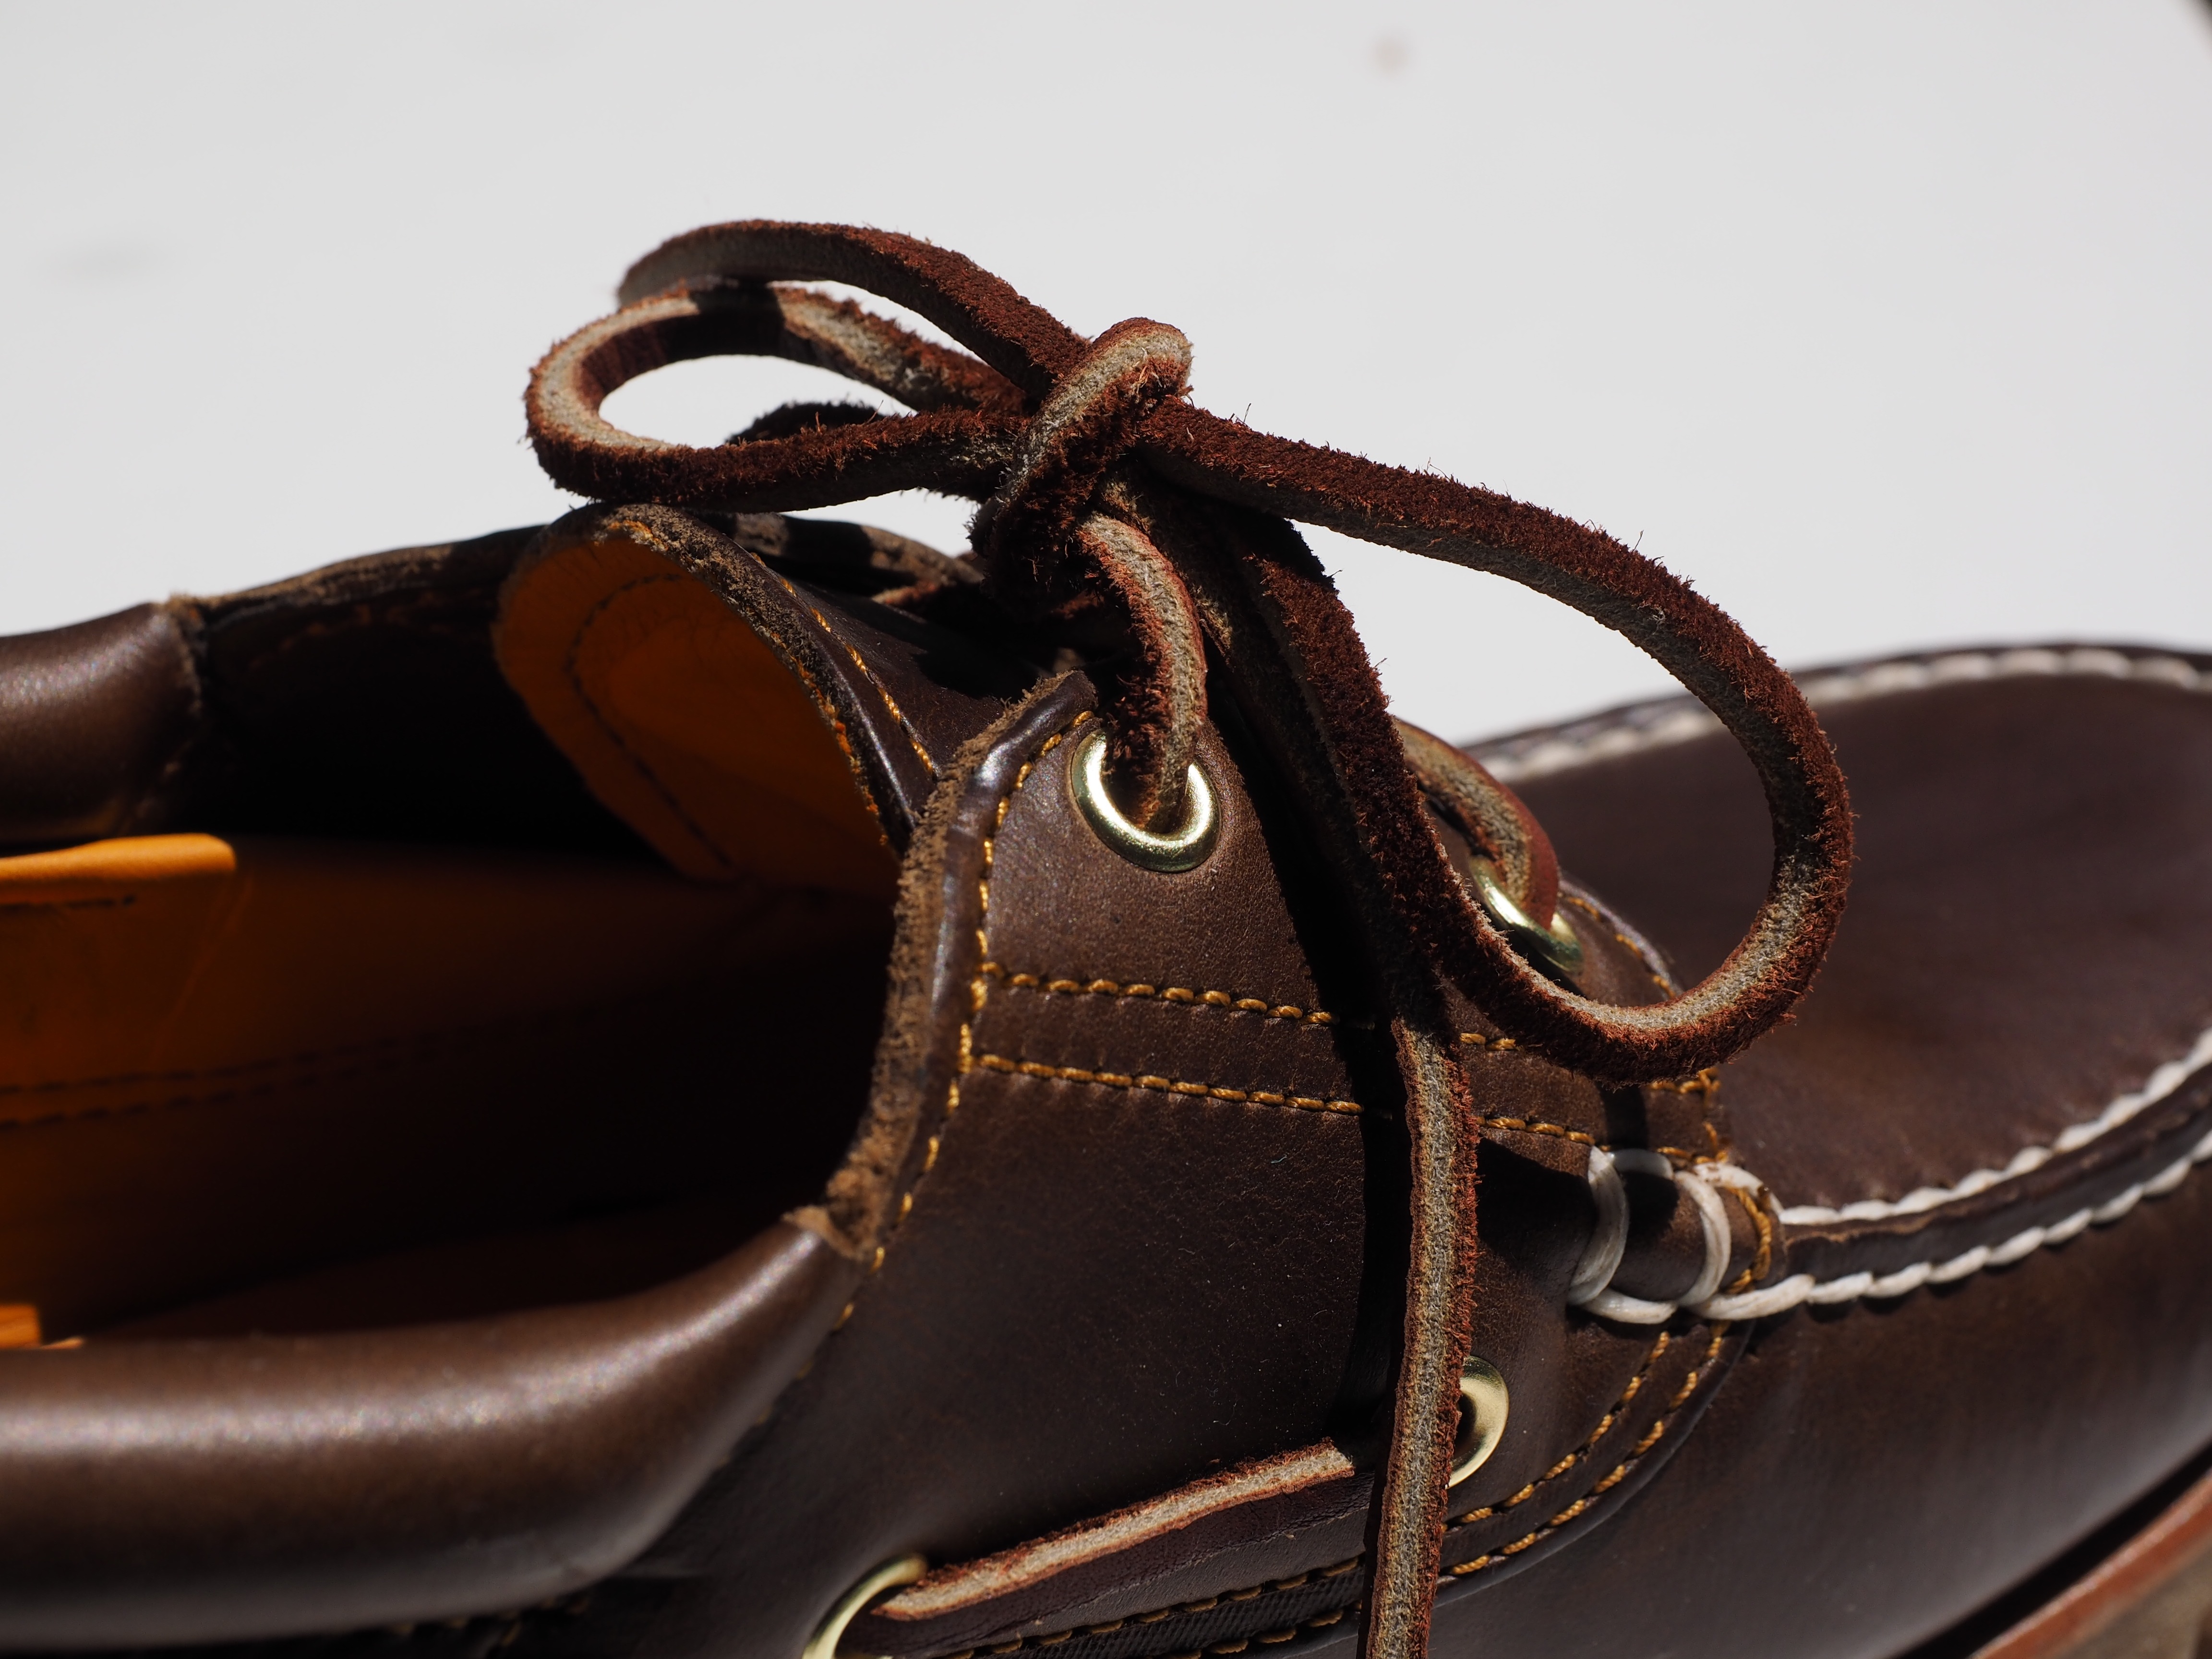
shoe, leather, leg, brown, bag, rein, shoelace, human body, bridle, textile, shoes, footwear, bound, loop, strap, leather shoes, men shoes, outdoor shoe, timberland